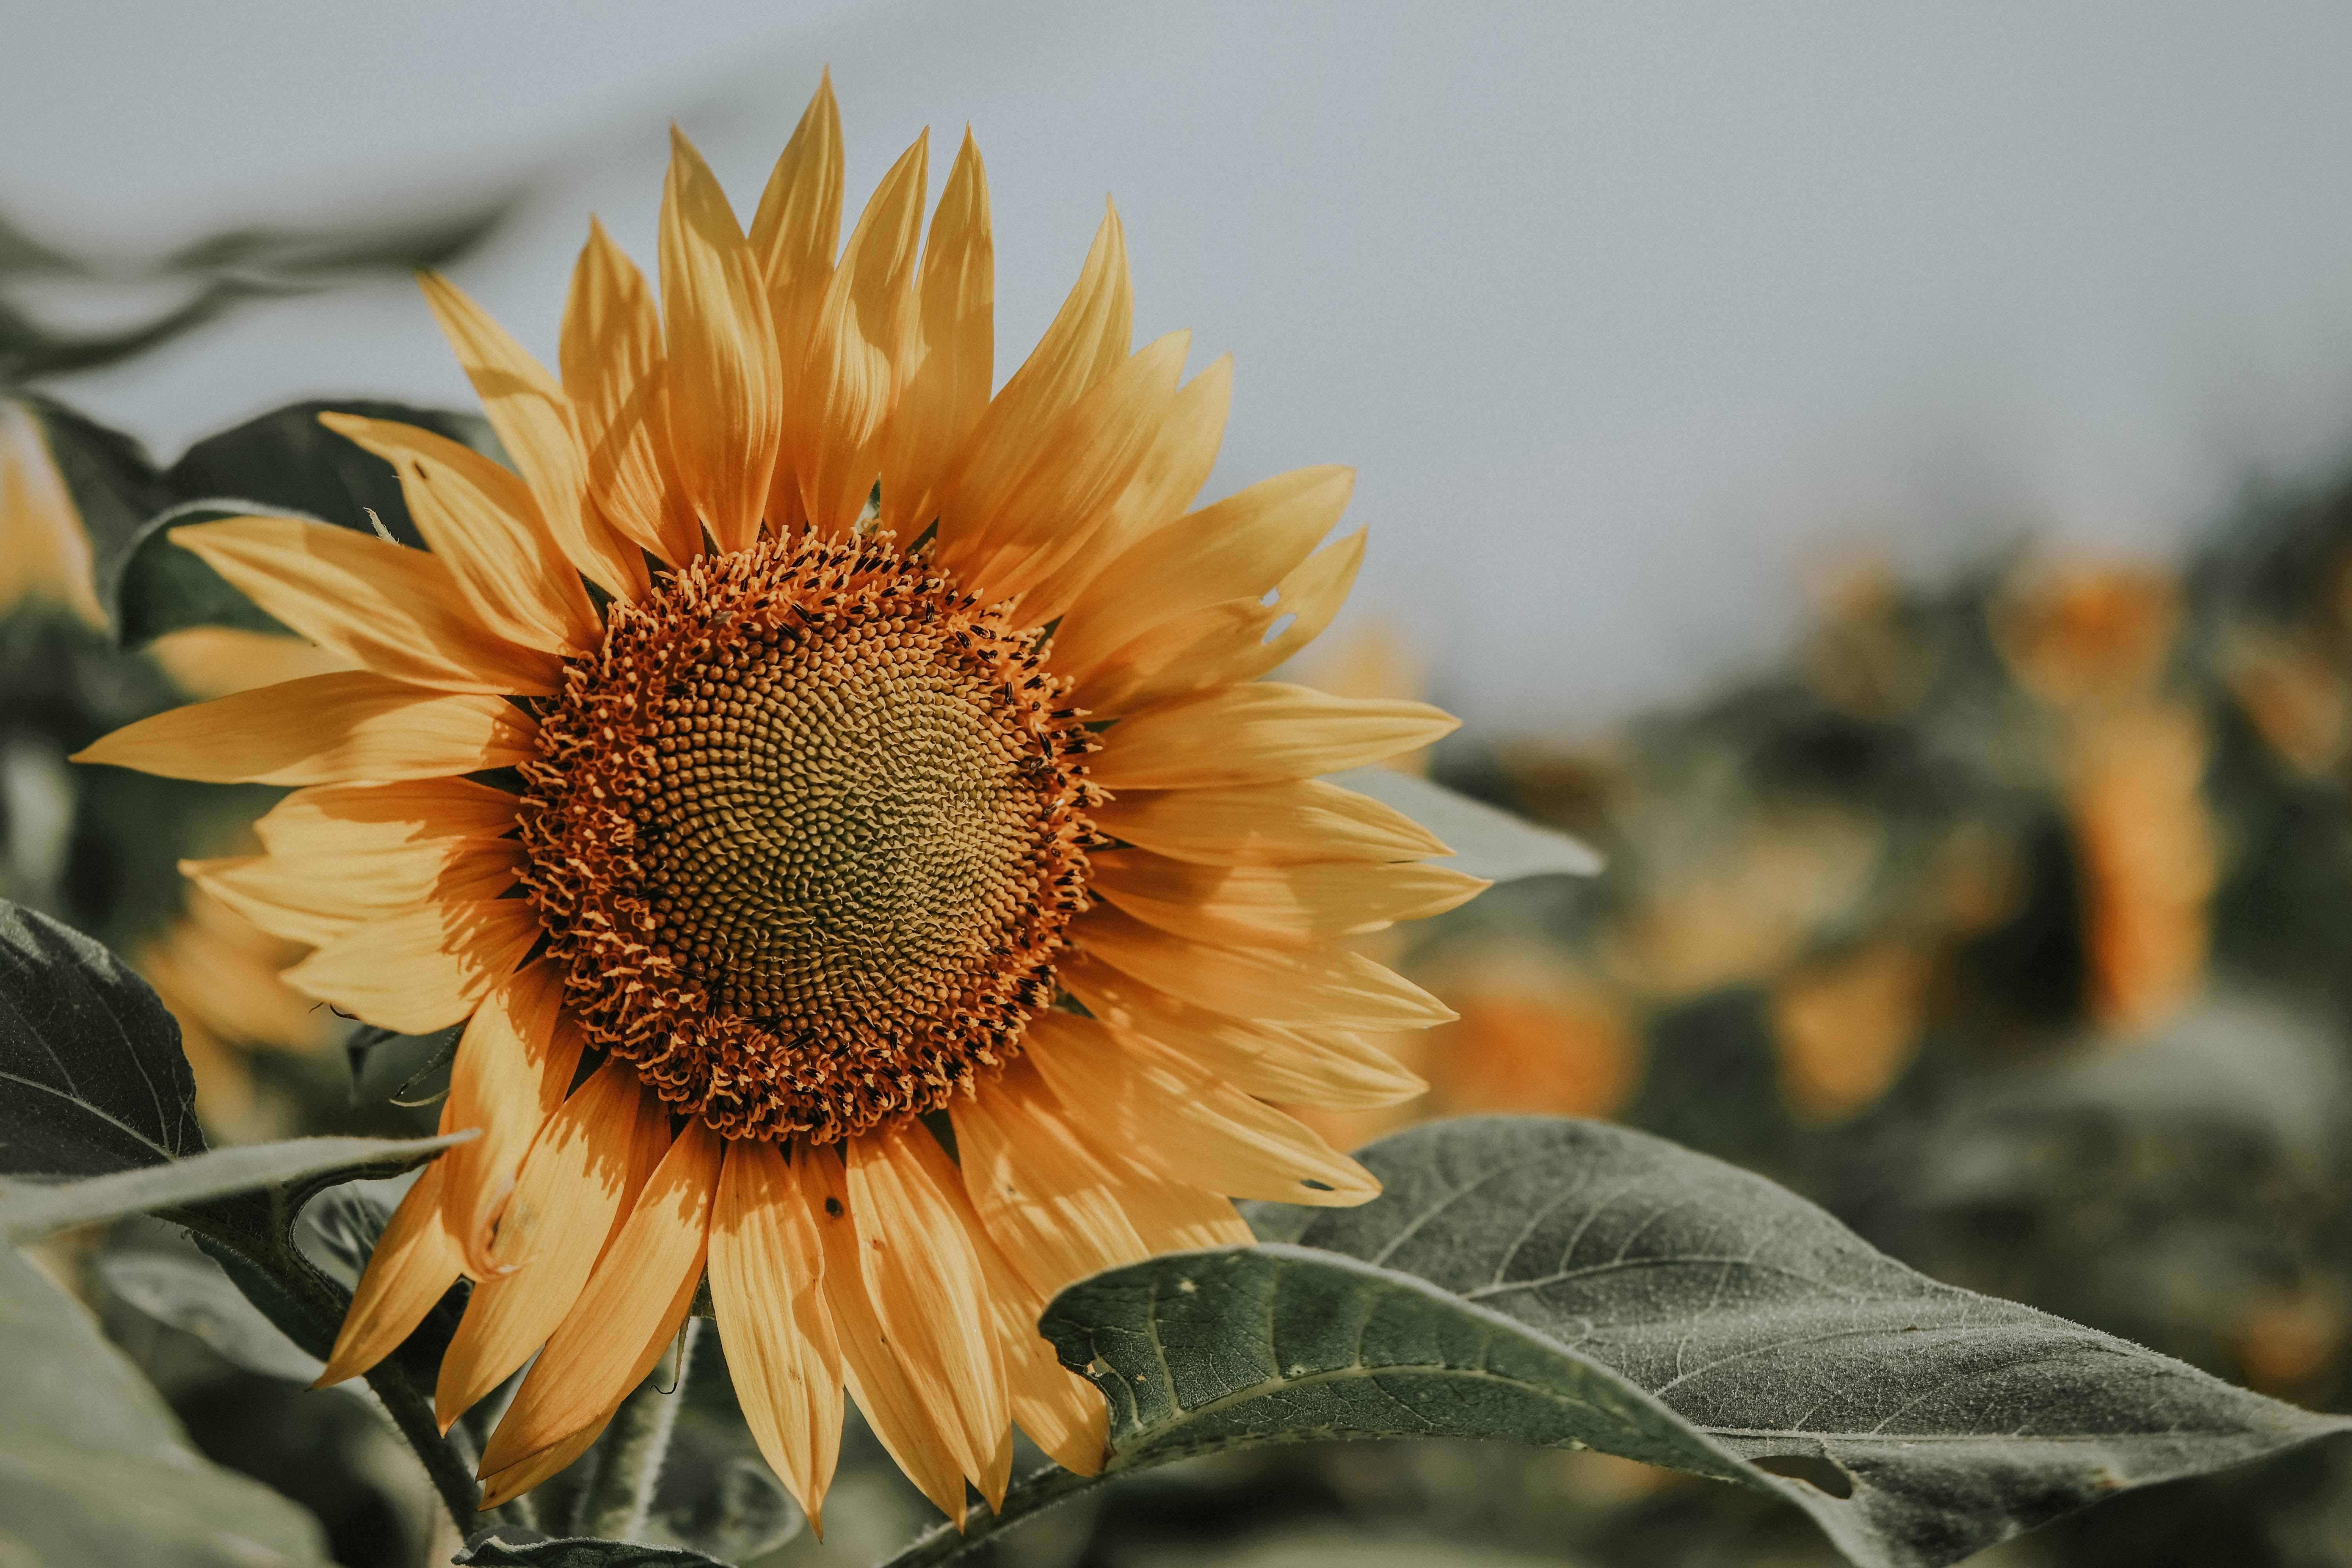
flower, sunflower, plant, flora, sunflower seed, close up, flowering plant, petal, sky, daisy family, pollen, spring